I Married Joan

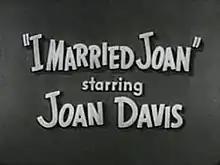
"I Married Joan" intro screen

I Married Joan is an American sitcom that aired on NBC from 1952 to 1955. It stars actress Joan Davis as the manic, scatterbrained wife of a mild-mannered community judge (Jim Backus).